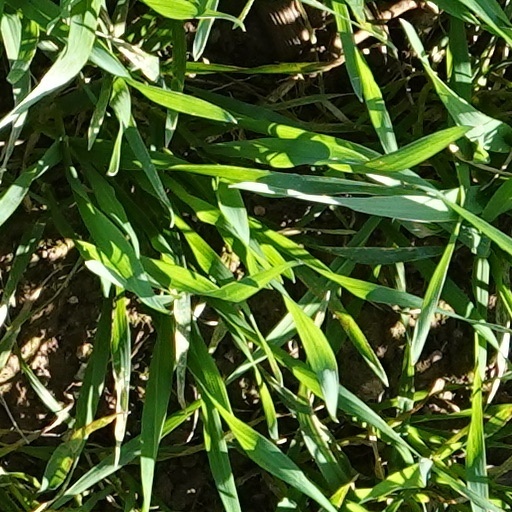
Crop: wheat